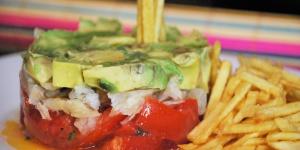
ensalada de bacalao y aguacate